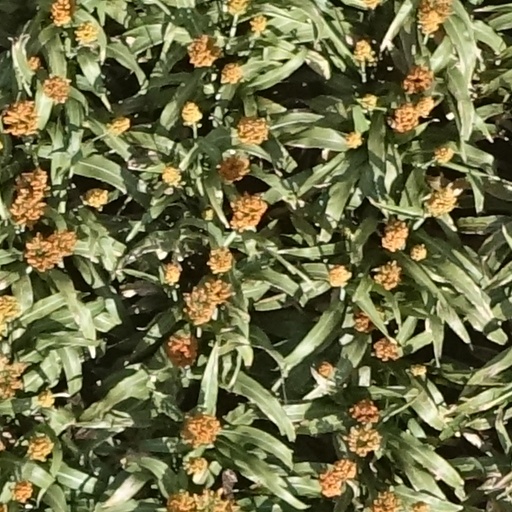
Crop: sorghum